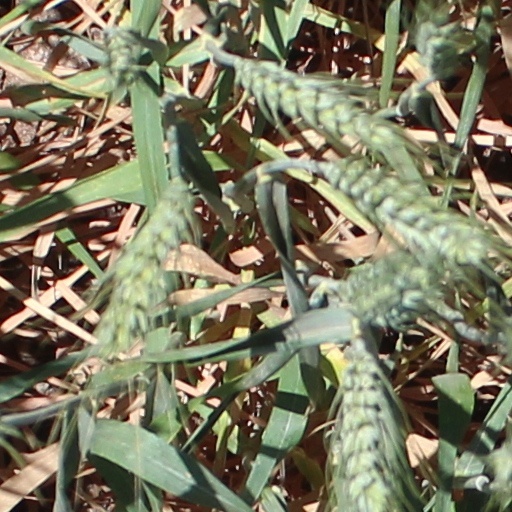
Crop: wheat